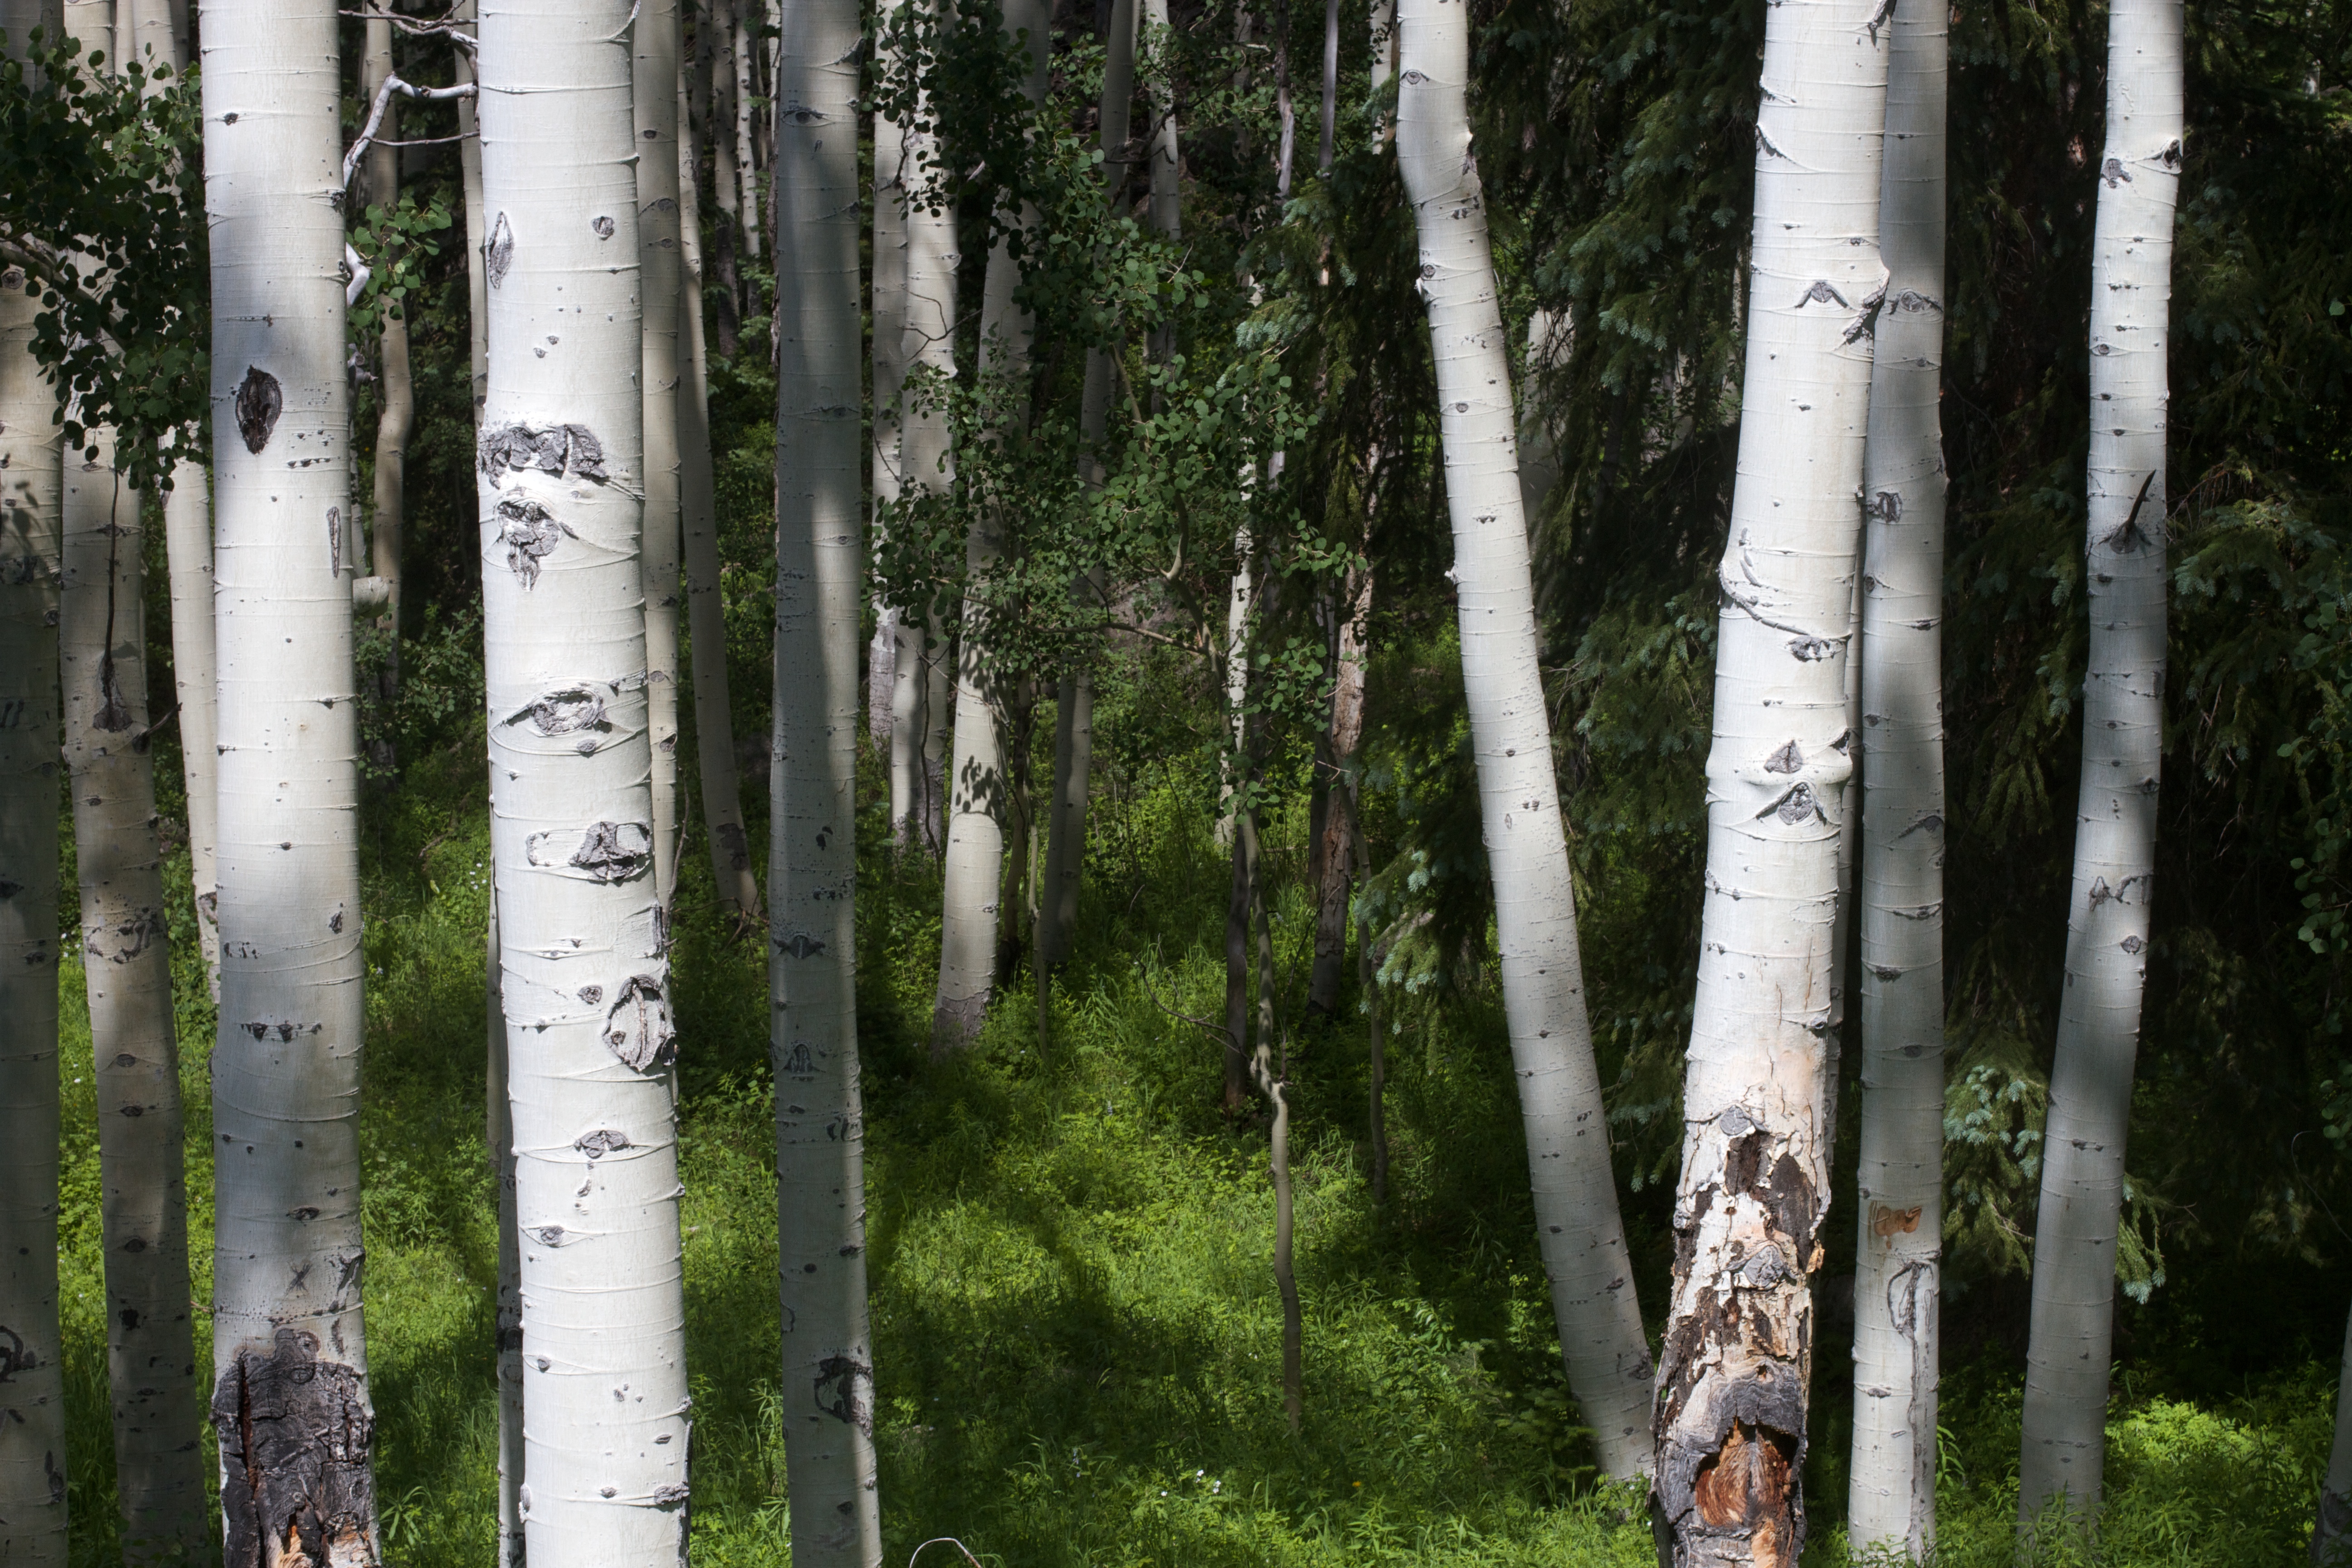
tree, forest, plant, trunk, birch, deciduous, grove, woodland, habitat, ecosystem, flowering plant, natural environment, plant stem, woody plant, temperate broadleaf and mixed forest, temperate coniferous forest, land plant